Answer in natural language. How many Beds are visible in the scene? Choose between the following options: 1, 4, 0, 2 or 3
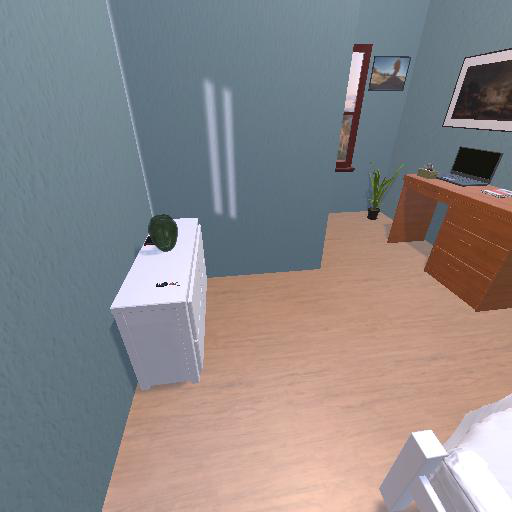
<answer>1</answer>